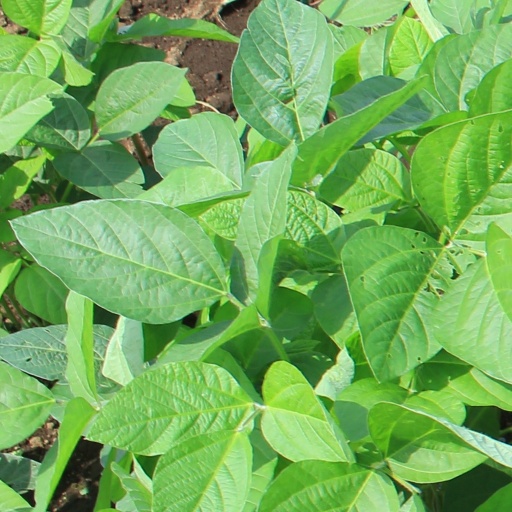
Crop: soybean